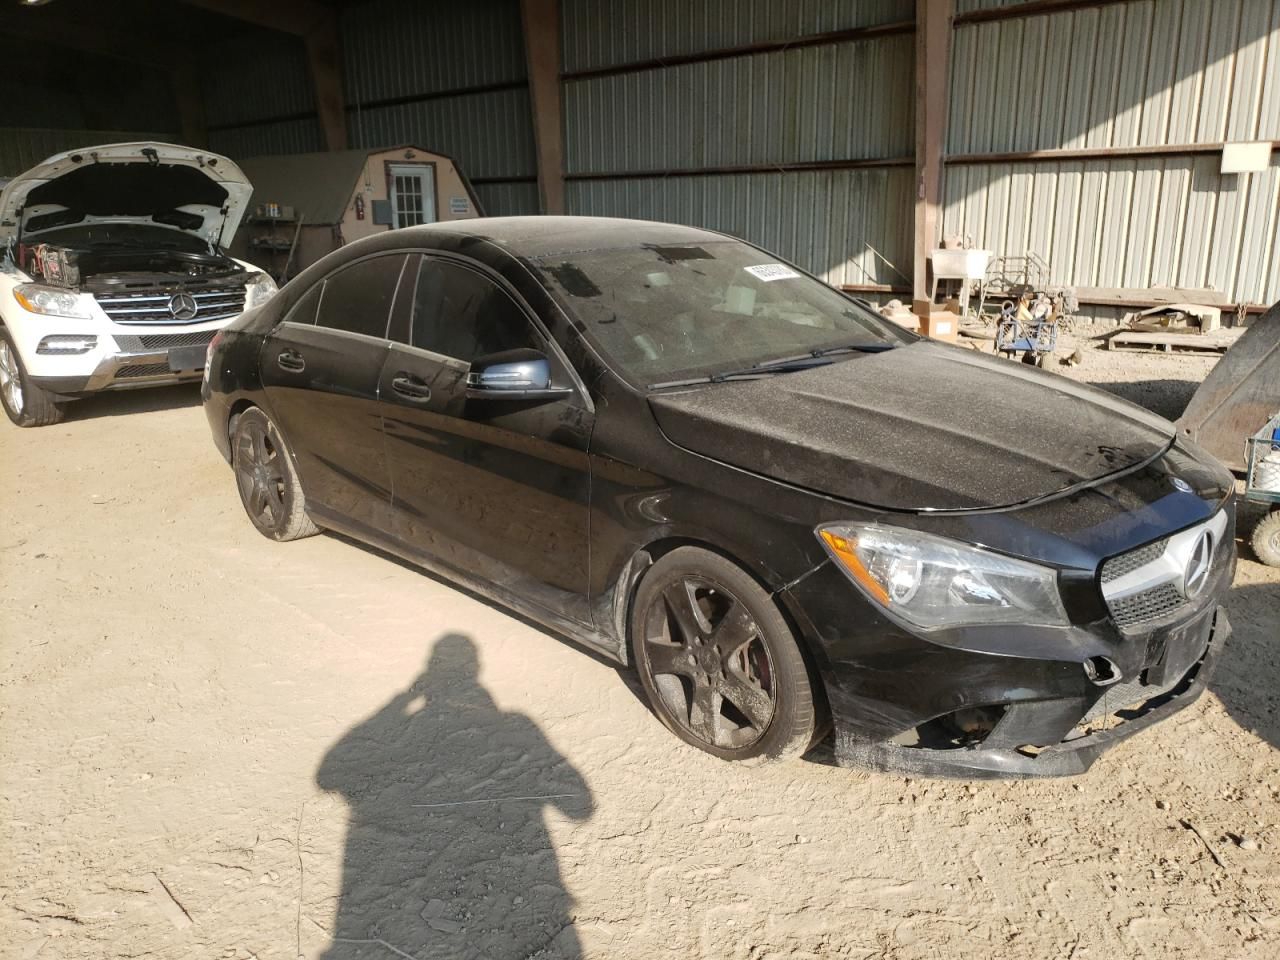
Aucun dommage détecté.
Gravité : aucun